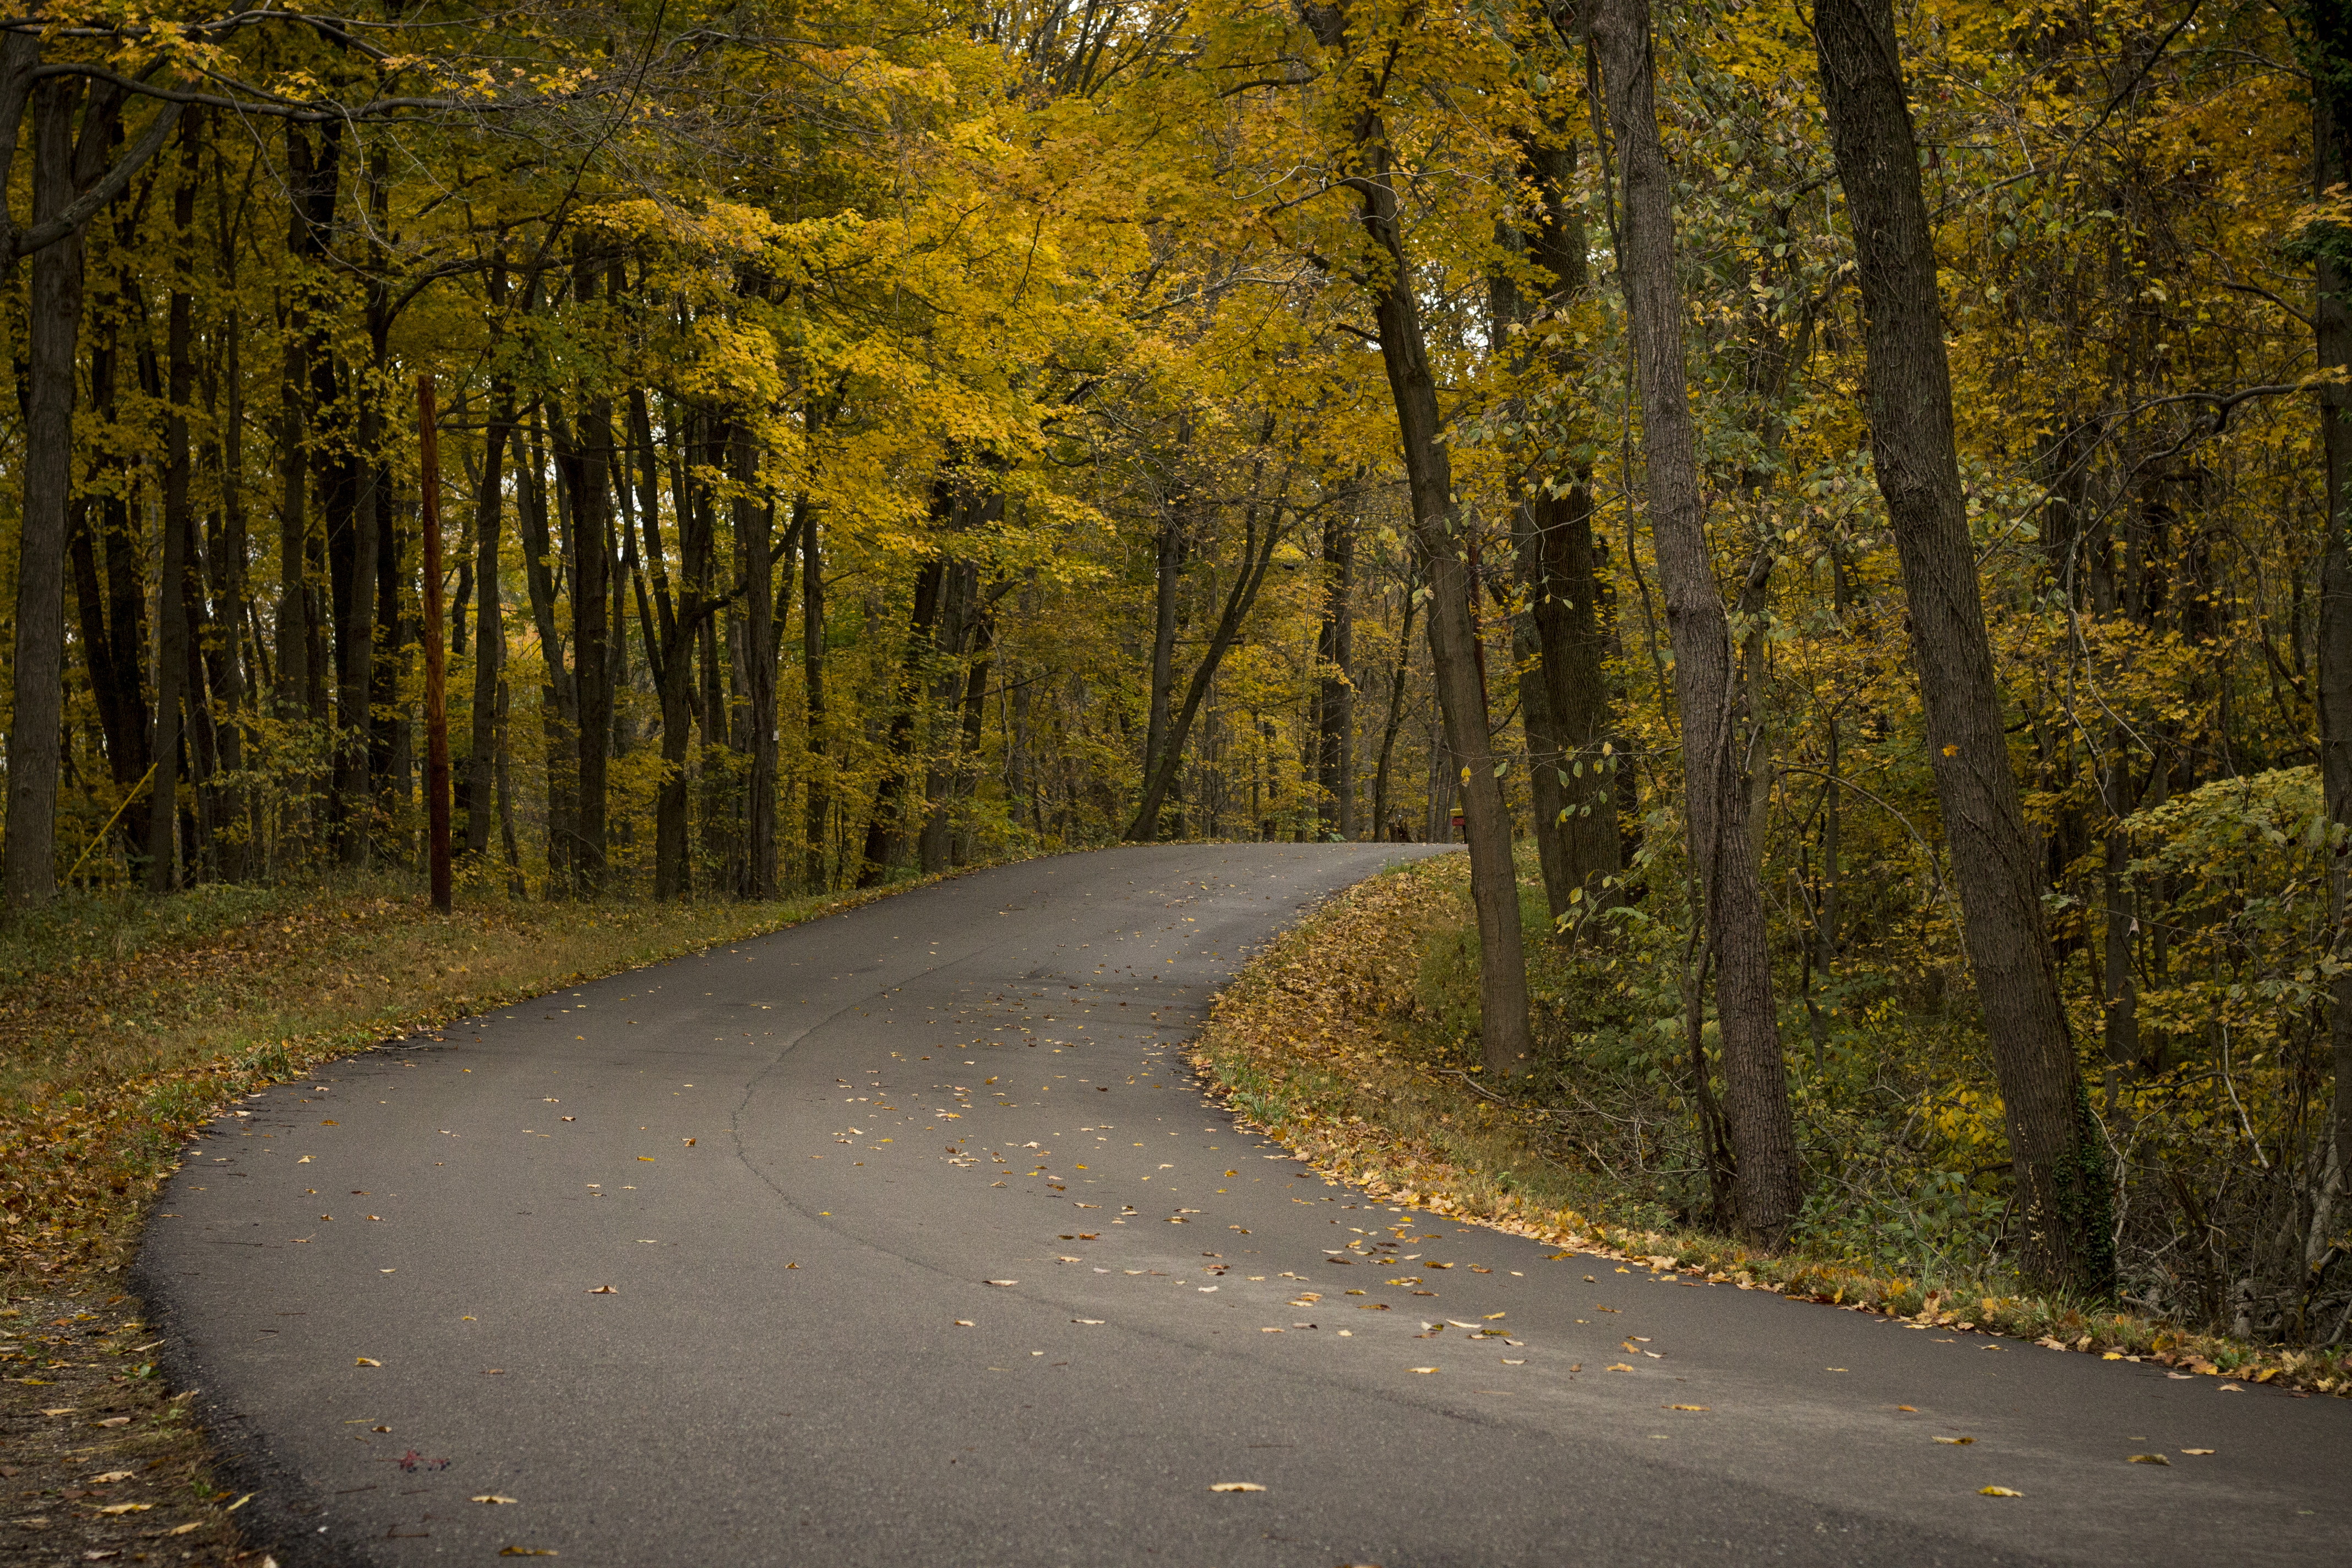
tree, nature, forest, path, plant, road, sunlight, morning, leaf, autumn, yellow, season, trees, leaves, publicdomain, infrastructure, woodland, habitat, atmospheric phenomenon, woody plant